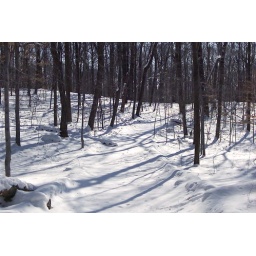
path in westchester comm. college near boat house valhalla,n.y. blizzard of 2006